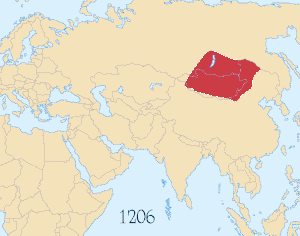
Carte de l'évolulution de l'empire mongol, de la fondation par Gengis Khan en 1206 à sa mort en 1227 et durant le règne de Kubilai Khan (1260 – 1294) (carte avec frontières actuelles)
L’invasion mongole de l'Europe au XIIIᵉ siècle désigne l'action militaire d'une puissance asiatique, l'Empire mongol, pour envahir et conquérir des parties de l'Europe grâce à son armée.
La Horde d'or est un empire turco-mongol gouverné par une dynastie issue de Djötchi, fils aîné de Gengis Khan, qui contrôle les steppes russes aux XIIIᵉ et XIVᵉ siècles.